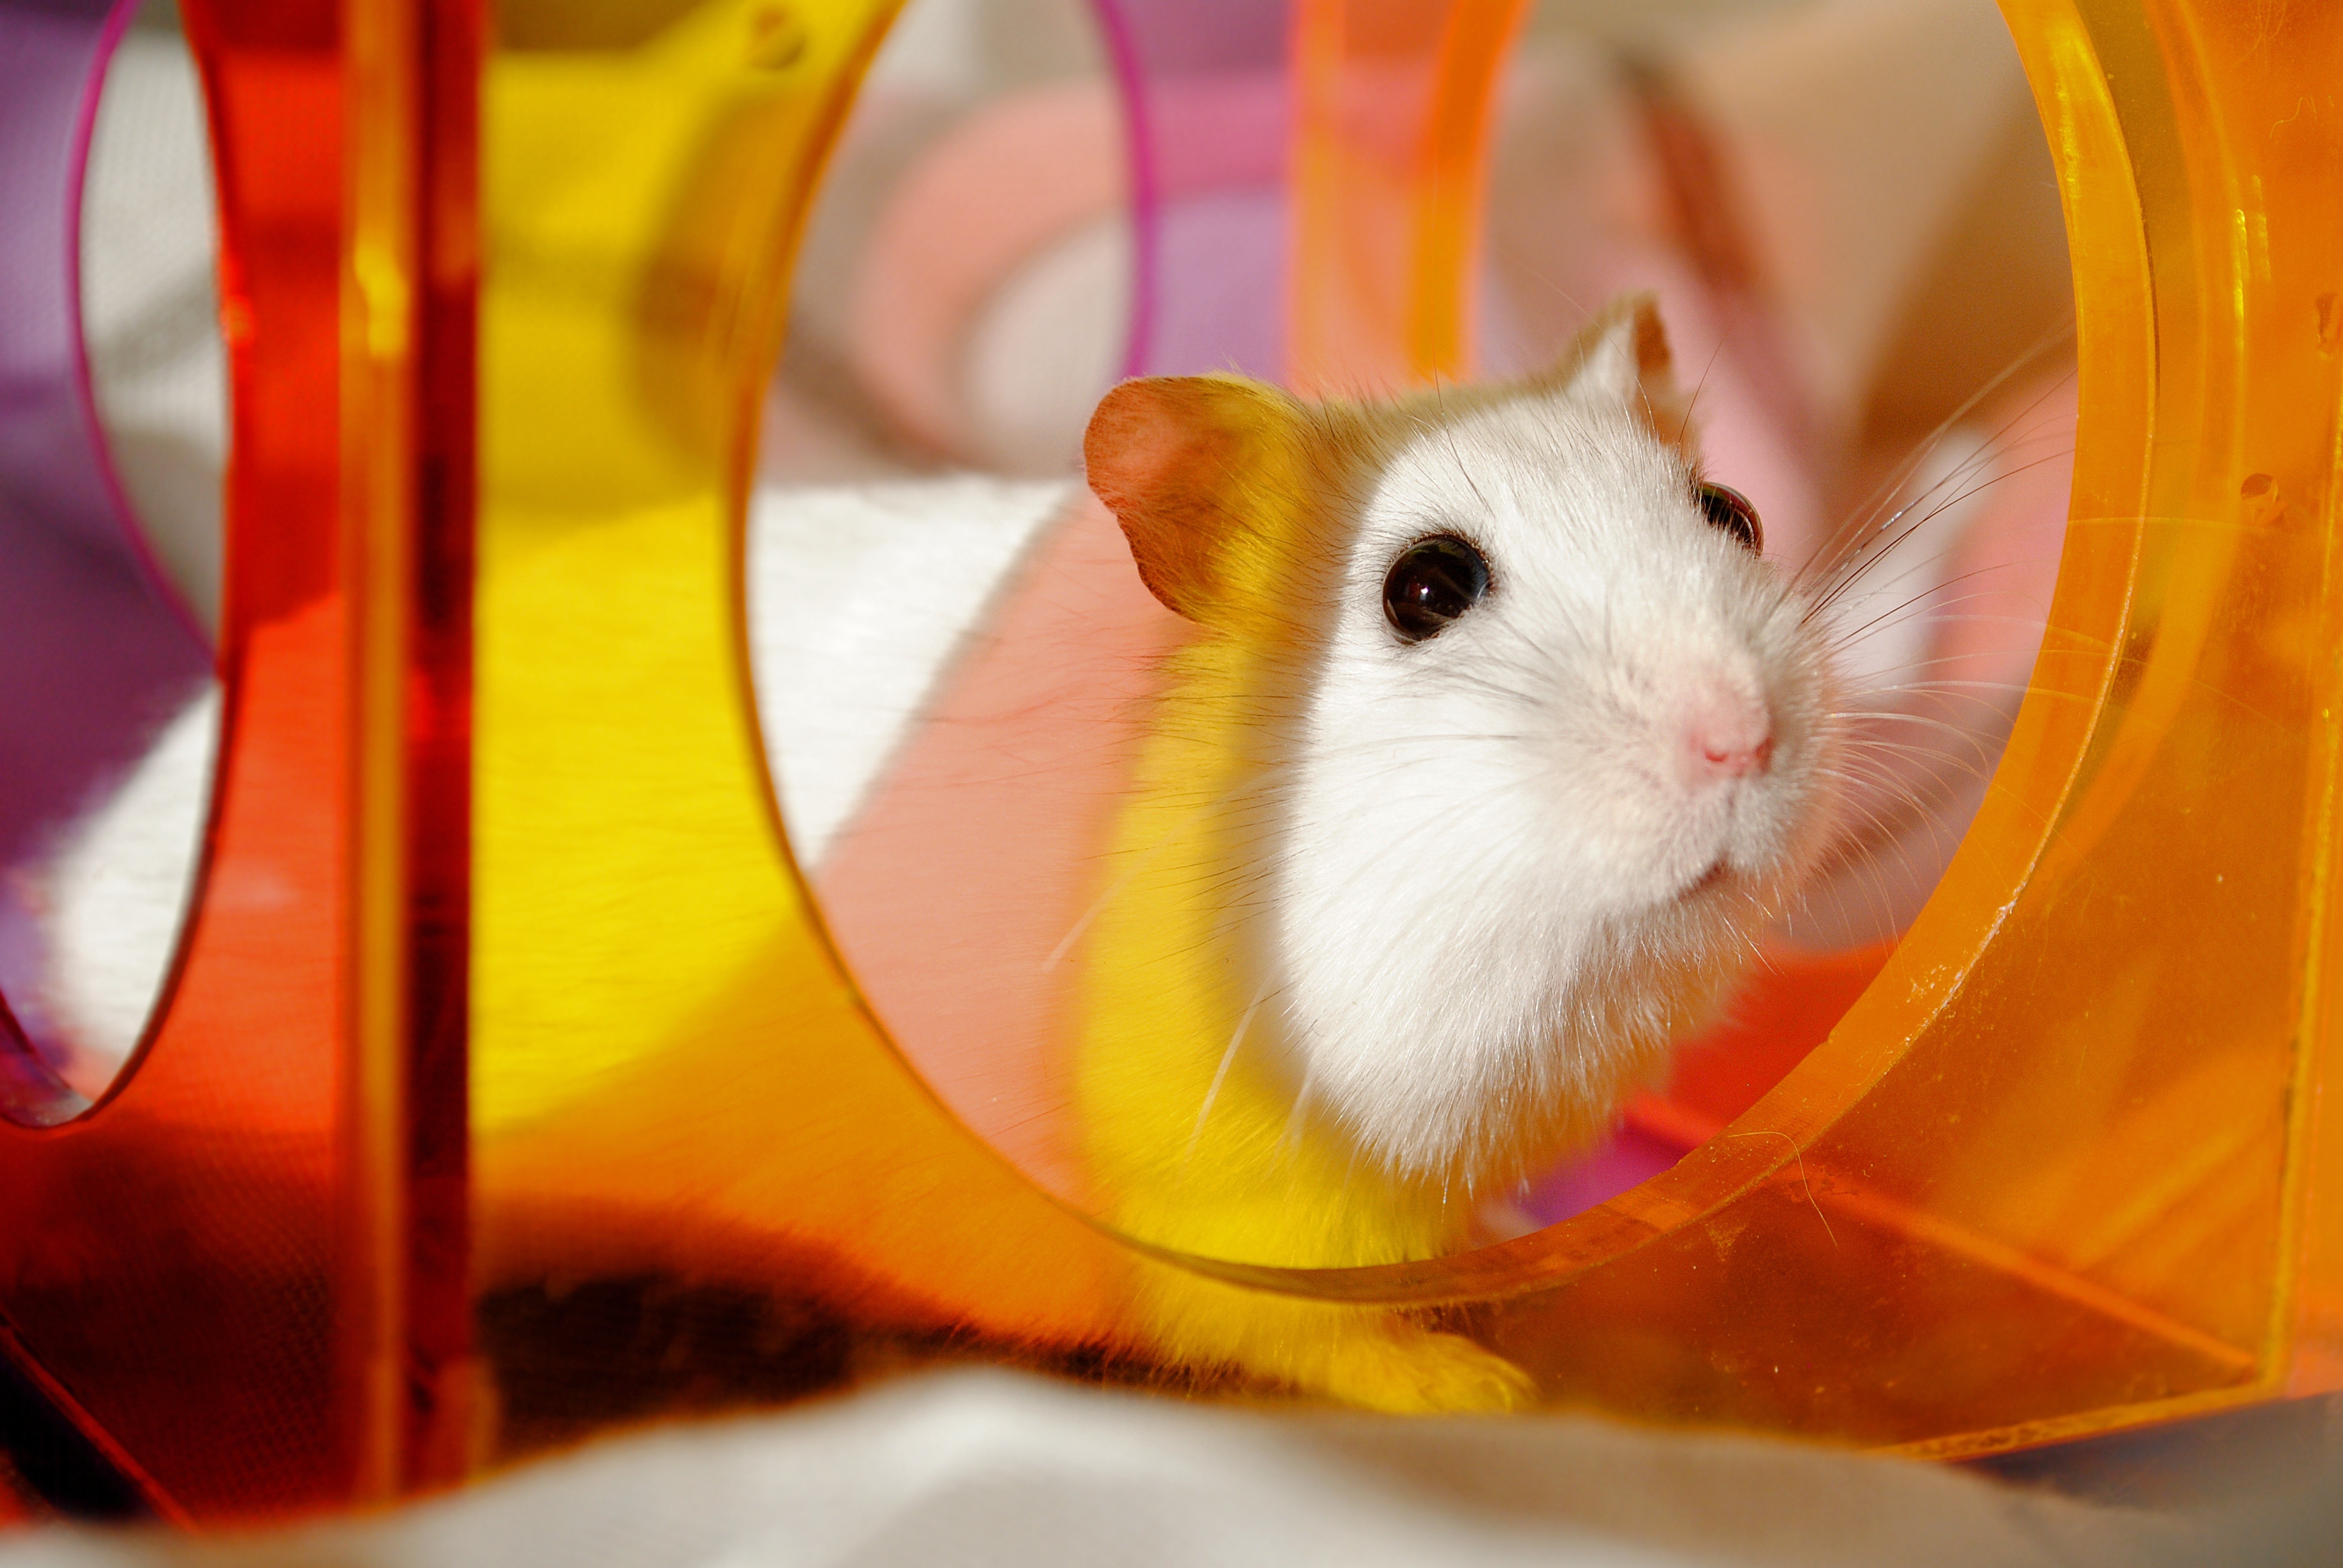
color, mammal, colorful, yellow, hamster, rodent, domestic animal, whiskers, vertebrate, gerbil, muroidea